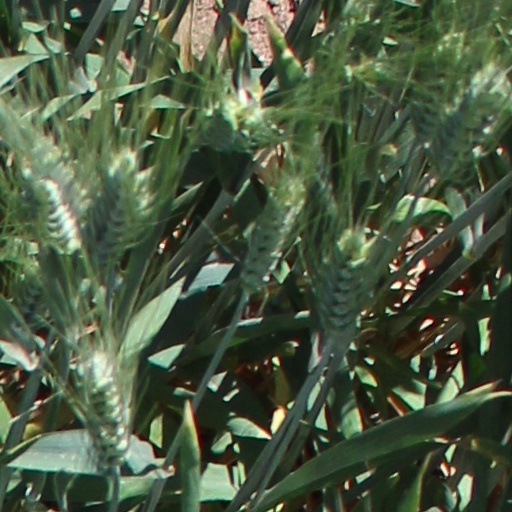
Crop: wheat